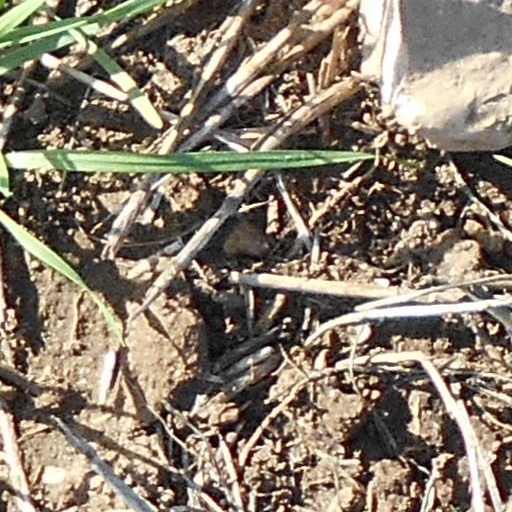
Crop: wheat